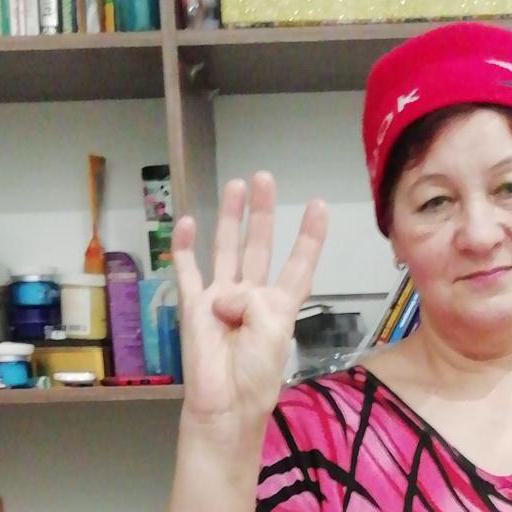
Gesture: four